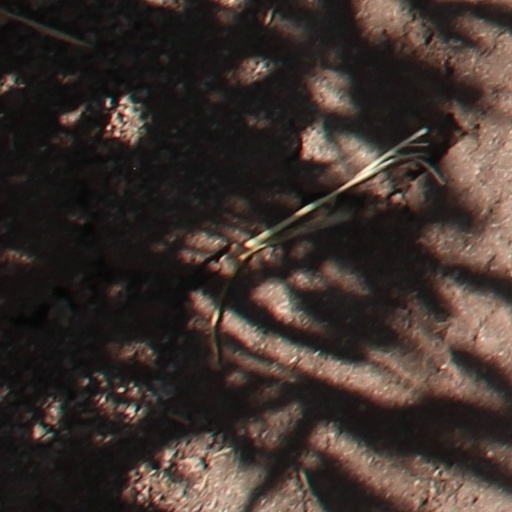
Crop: wheat